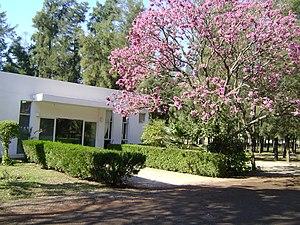
La province de Santiago del Estero est une province de l'Argentine, située dans la région du Gran Chaco, dans le centre-nord du pays. Sa capitale est la ville de Santiago del Estero. En 2010 la population recensée se montait à 896 461 habitants. En 2018 sa population était estimée à 958 000 habitants.